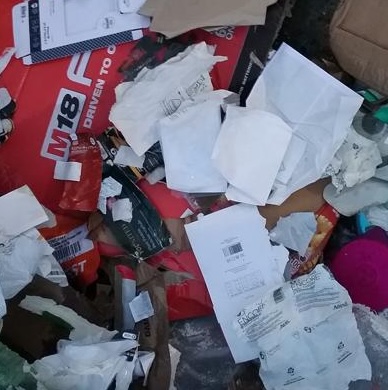
Waste category: paper